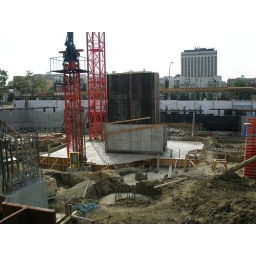
The central core of the building is now slightly above street level.